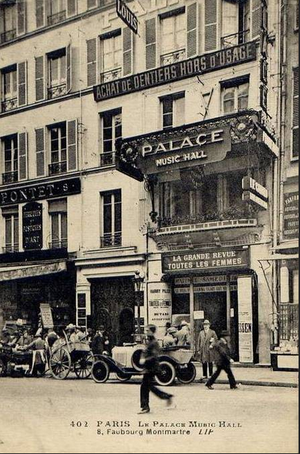
Le Palace est une salle de spectacle parisienne située 8, rue du Faubourg-Montmartre dans le 9ᵉ arrondissement et qui, entre autres, fut de 1978 à 1995 un club parisien très en vogue dans la culture underground.